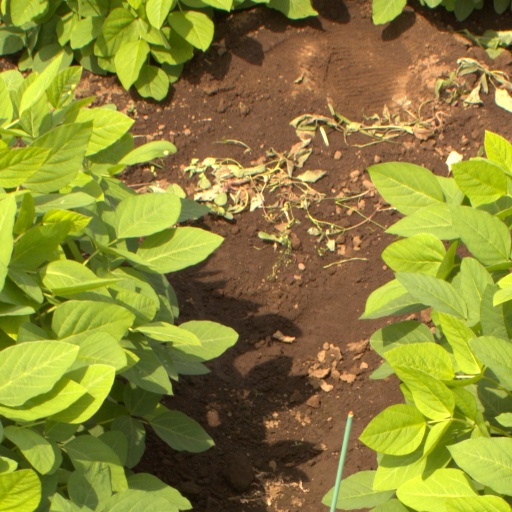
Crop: soybean